Law of Nazi Germany

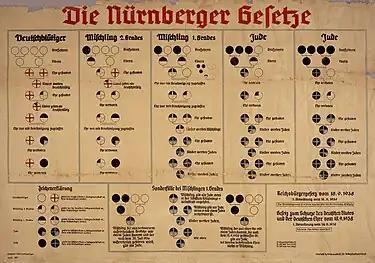
A chart depicting the Nuremberg Laws that were enacted in 1935

From 1933 to 1945, the Nazi regime ruled Germany and, at times, controlled most of Europe. During this time, Nazi Germany shifted from the post-World War I society which characterized the Weimar Republic and introduced an ideology of "biological racism" into the country's legal and justicial systems. The shift from the traditional legal system (the "normative state") to the Nazis' ideological mission (the "prerogative state") enabled all of the subsequent acts of the Hitler regime (including its atrocities) to be performed legally. For this to succeed, the normative judicial system needed to be reworked; judges, lawyers and other civil servants acclimatized themselves to the new Nazi laws and personnel. As of 2021, a few laws from the Nazi era still remain codified in German law.